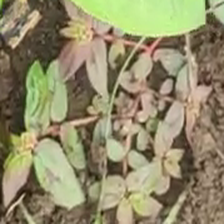
Weed species: Choti_dudhi_(Euphorbia_hirta)